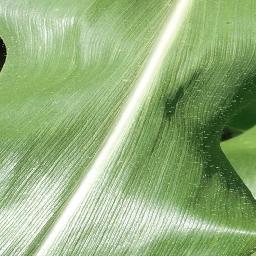
Label: Corn_(Maize)___Healthy